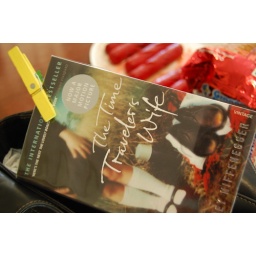
Nice book over a breakfast table